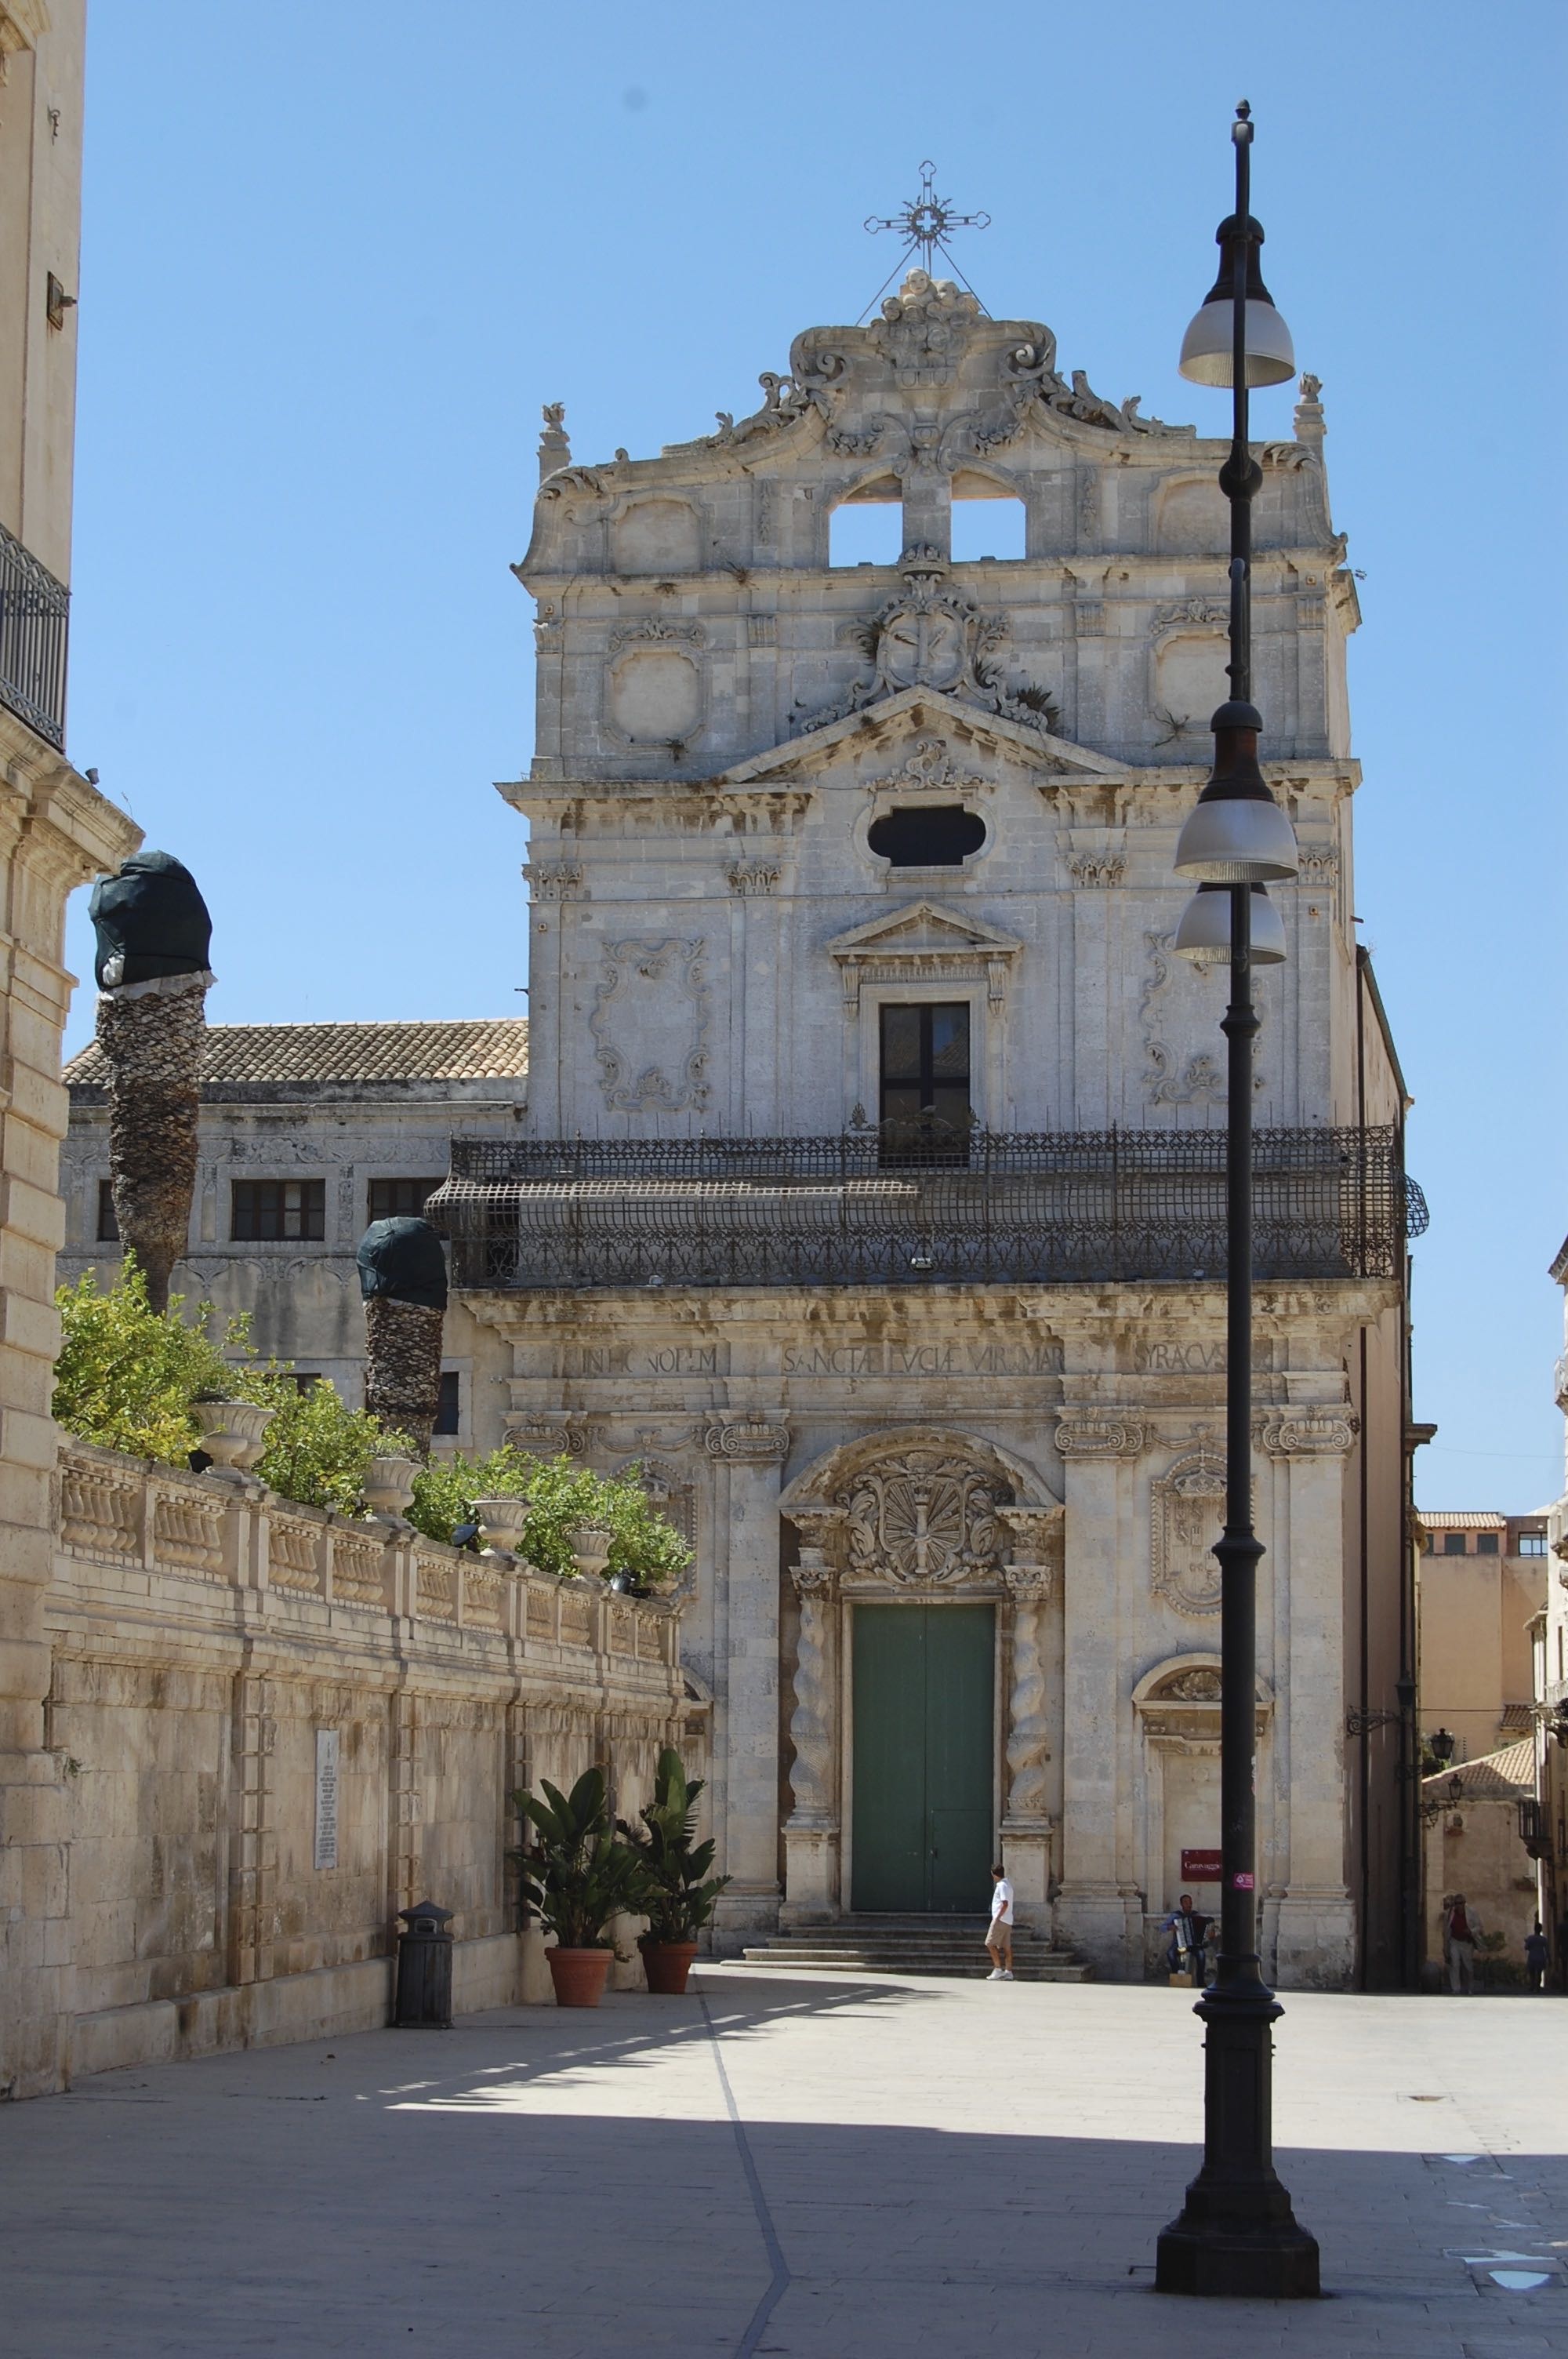
sky, window, building, city, wall, arch, column, plaza, facade, church, cathedral, chapel, place of worship, bell tower, medieval architecture, spire, steeple, history, town square, abbey, parish, basilica, sicily, syracuse, classical architecture, historic site, ancient history, spanish missions in california